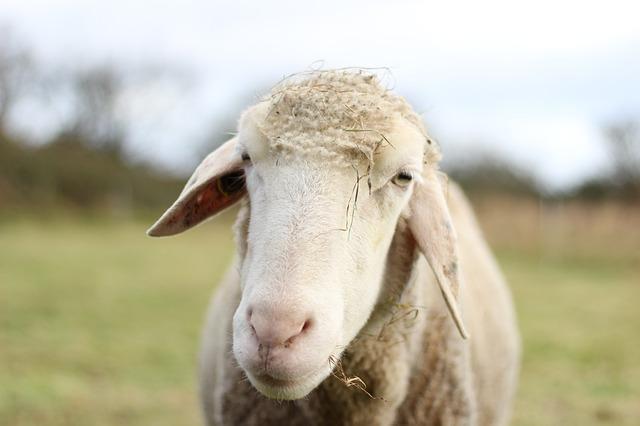
sheep